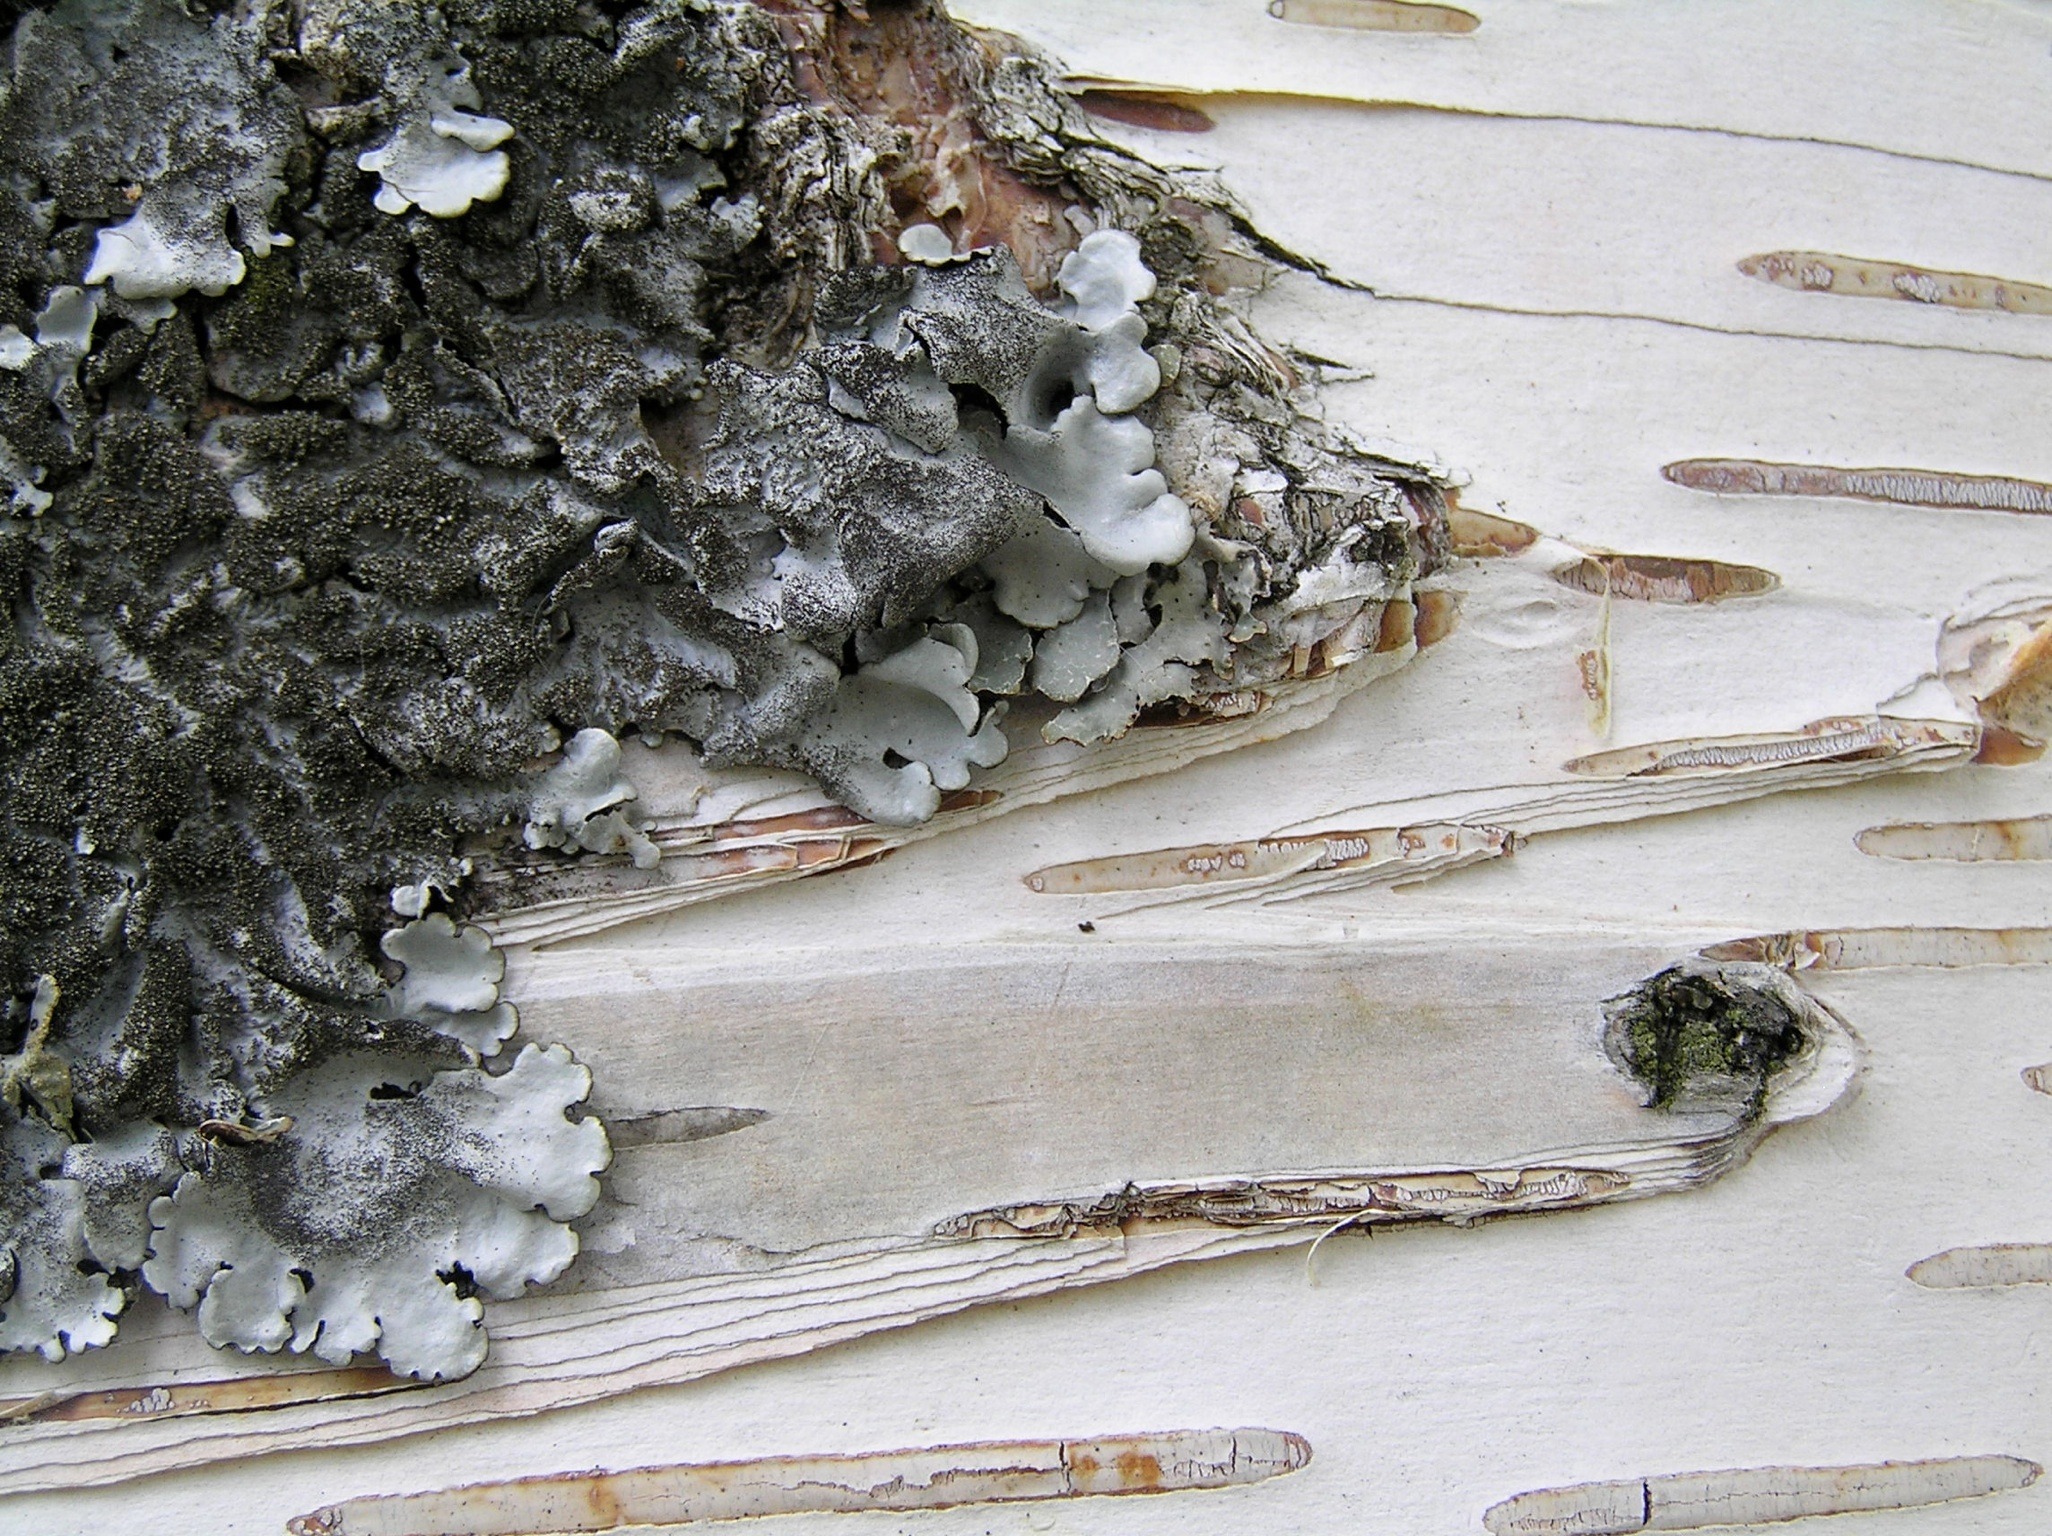
tree, rock, branch, winter, wood, leaf, bark, birch, material, trees